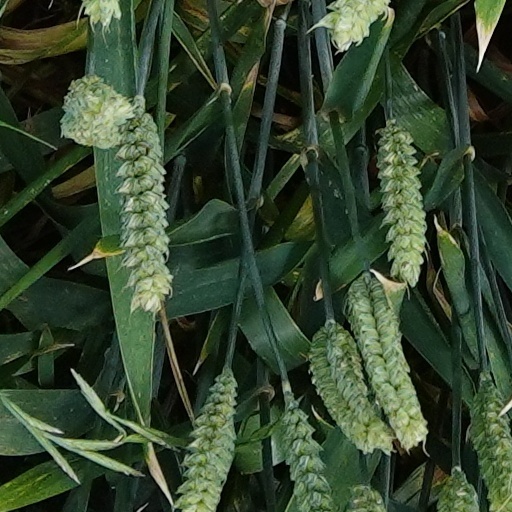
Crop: wheat